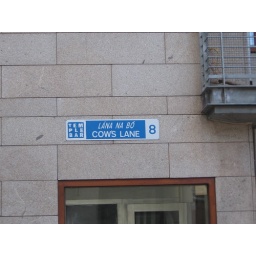
Funny street sign in London.